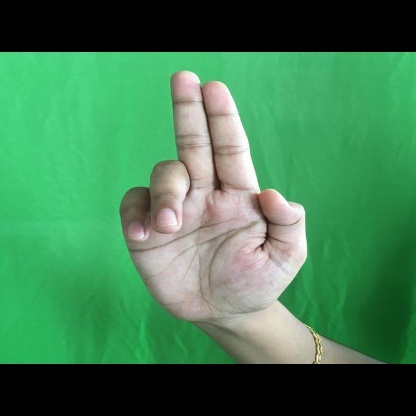
Mudra: Ardhapathaka